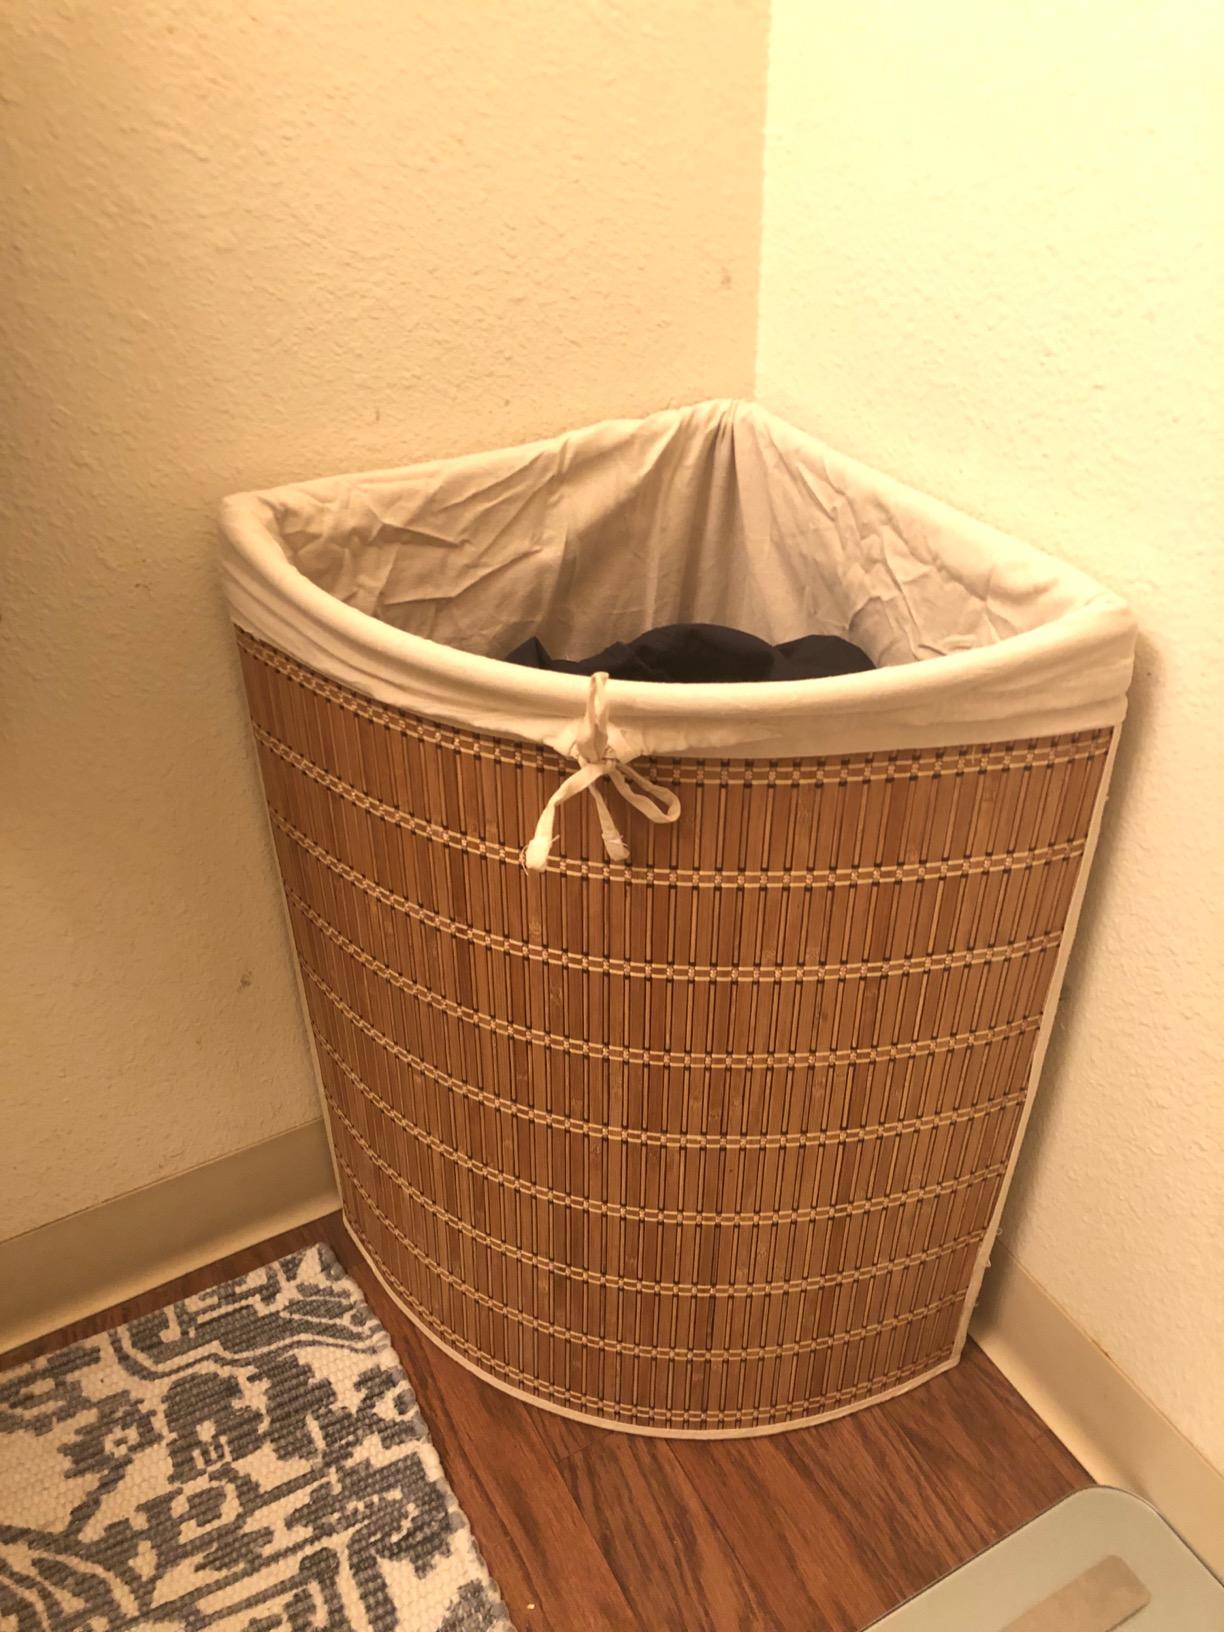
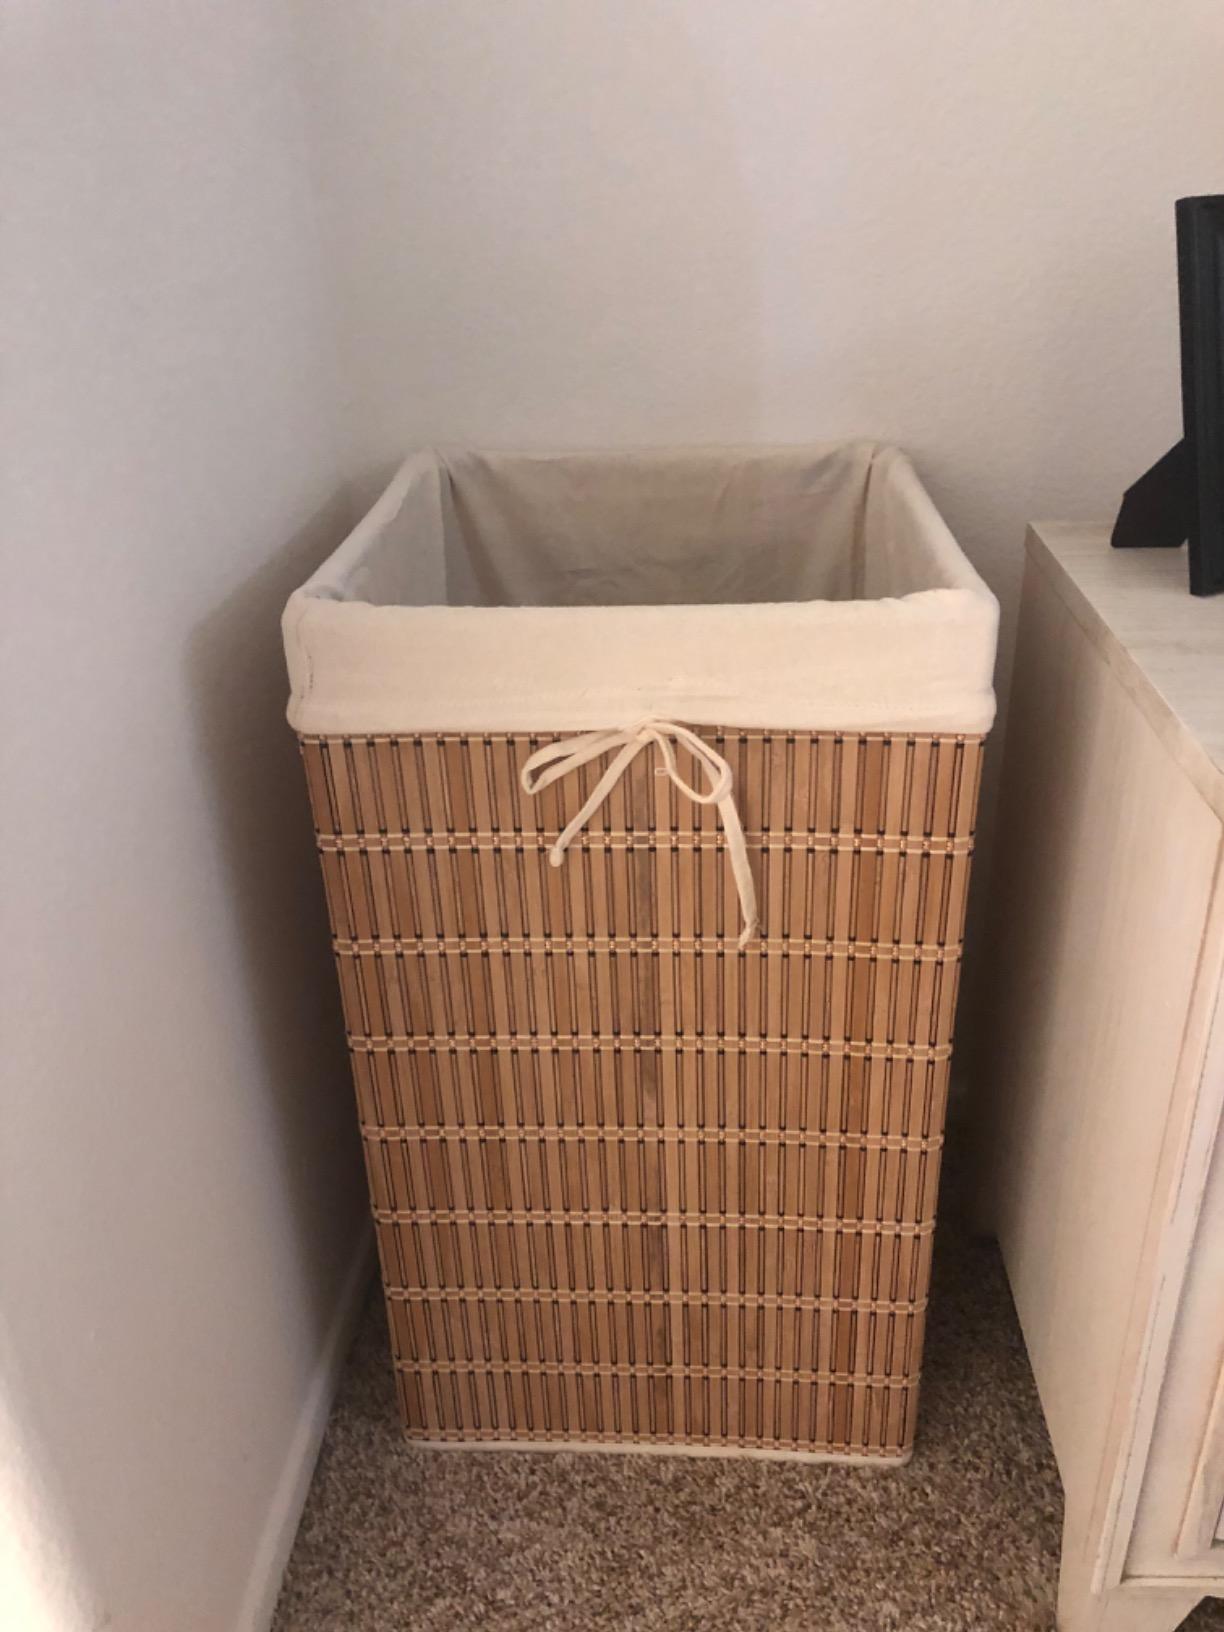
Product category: items_hamper
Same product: no